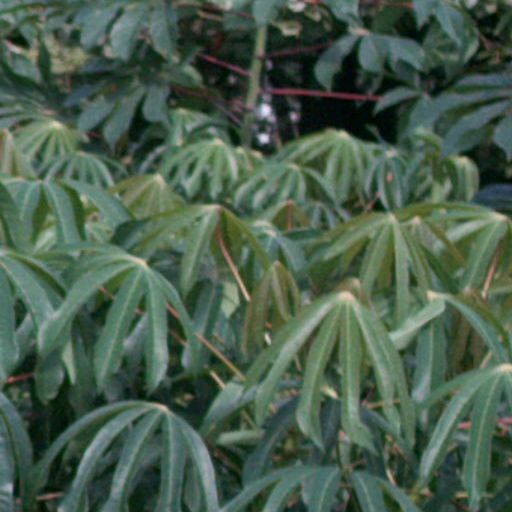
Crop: cassava